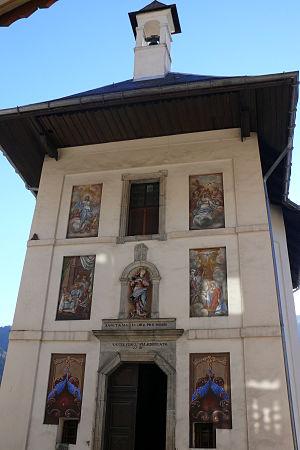
Chapelle Notre Dame de Tout Pouvoir à Bozel
L'art baroque savoyard est une forme régionale d'art baroque, qui s'est développé dans l'ancien duché de Savoie, à partir du milieu du XVIᵉ siècle jusqu'à la seconde moitié du XVIIIᵉ siècle.
Bozel est une commune française située dans le département de la Savoie, en région Auvergne-Rhône-Alpes.